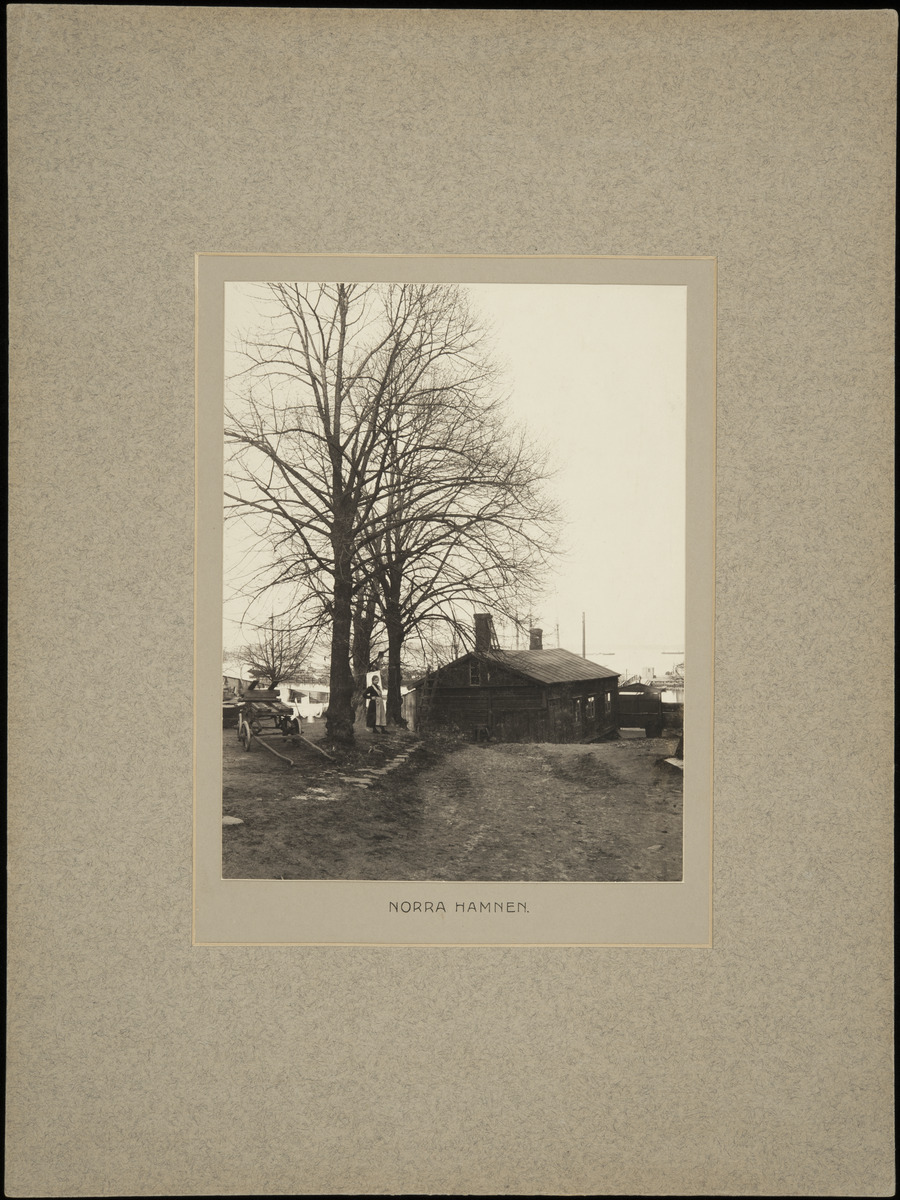
Pohjoisranta 8 - Rauhankatu 2, pihakuva, keskellä puiden välissä seisoo nainen
sisällön kuvaus: Pohjoisranta 8 - Rauhankatu 2, pihakuva, keskellä puiden välissä seisoo nainen. Kortteli Saukko. Rakennus purettu n. 1925. mustavalkoinen
Kuvaaja: Rosenbröijer, A.E., valokuvaaja
Ajankohta: kuvausaika 23.05.1903
Paikka: Suomi, Uusimaa, Helsinki, Kruununhaka Helsinki, Pohjoisranta 8. Rauhankatu 2
Aiheet: rakennukset puurakennukset asuinrakennukset, pihat, puut, kärryt, vaunut, vuodenajat kevät, naiset, pukeutuminen, vaatteet esiliinat